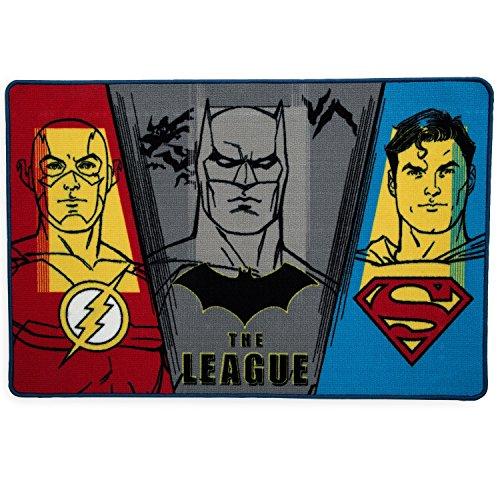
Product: Delta Children Soft Area Rug with Non Slip Backing, DC Comics Justice League
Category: Home & Kitchen | Home Décor | Kids' Room Décor | Rugs
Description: COMPLETE THE ROOM: Pair this Batman rug with any coordinating Batman products from Delta Children.
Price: $31.99